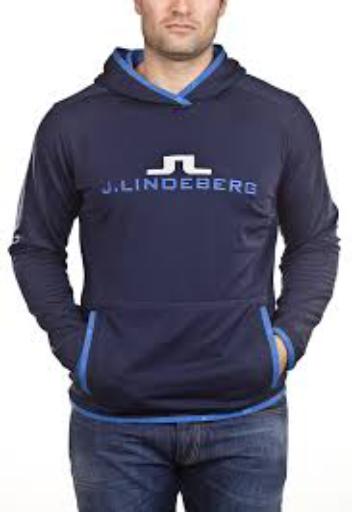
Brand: jlindeberg-1
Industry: Clothes